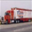
Label: truck